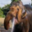
Label: elephant